Canadian cuisine

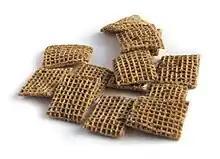
"Shreddies" breakfast cereal was first produced in 1939 in Niagara Falls, Ontario, where it is still produced with 100% whole grain wheat.

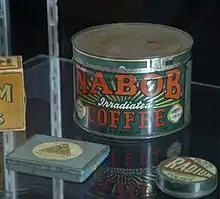
The Nabob Coffee Company, from Vancouver, has sold coffee in Canada since 1896

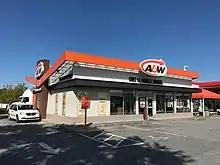
A&W restaurant in Sainte-Hélène-de-Bagot, Quebec. "A&W Food Services of Canada", now headquartered in North Vancouver, was once part of the U.S.-owned A&W Restaurants, but has been Canadian-owned since a management buyout in 1995.

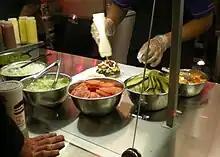
Employee at a Harvey's restaurant franchise garnishing a hamburger by instruction of the customer

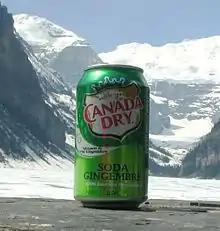
Can of Canada Dry ginger ale at Lake Louise, Alberta. "Dry" ginger ale was developed by John J. McLaughlin in 1904.

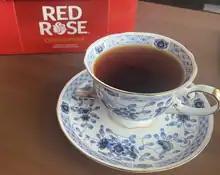
Red Rose "orange pekoe" tea. The Red Rose Tea company was founded in Saint John, New Brunswick in 1894, and is currently headquartered in Toronto.

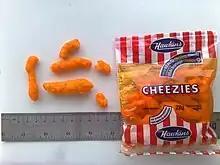
Hawkins "Cheezies" have been produced in Belleville, Ontario since 1956

Canada is considered one of the top whisky-producing countries, and is most renowned for rye whisky. Regulation states that Canadian whisky must age for a minimum of three years and be kept in oak barrels. Canada houses about thirty whisky distilleries across the country, and produces 54.2 million liters. Canadian whisky is noted for its light and smooth style, and though most of it is blended, single-malt and 100% rye are some of the country's most desired. The Glenora Inn & Distillery is the only single-malt distillery in North America.